Benkovski Nunatak

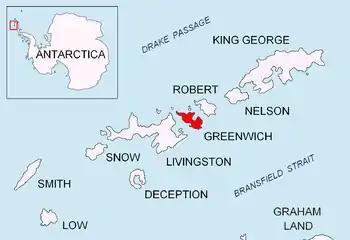
Location of Greenwich Island in the South Shetland Islands.

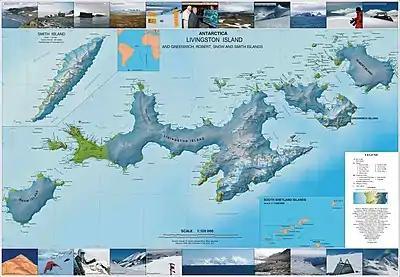
Topographic map of Livingston Island, Greenwich, Robert, Snow and Smith Islands.

Benkovski Nunatak (\ben-'kov-ski 'nu-na-tak\) is a rocky peak of elevation 450 m projecting from the ice cap of Greenwich Island in the northeast extremity of Breznik Heights.